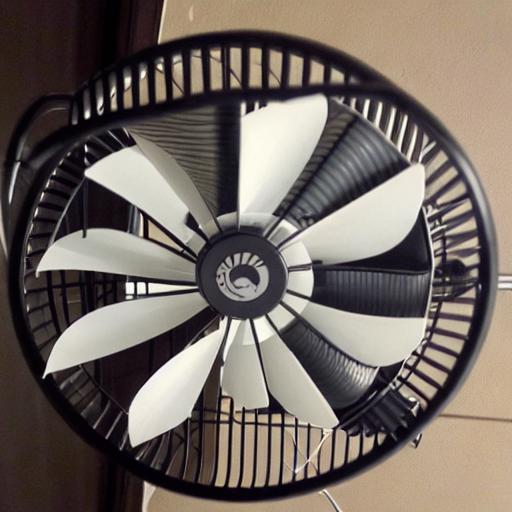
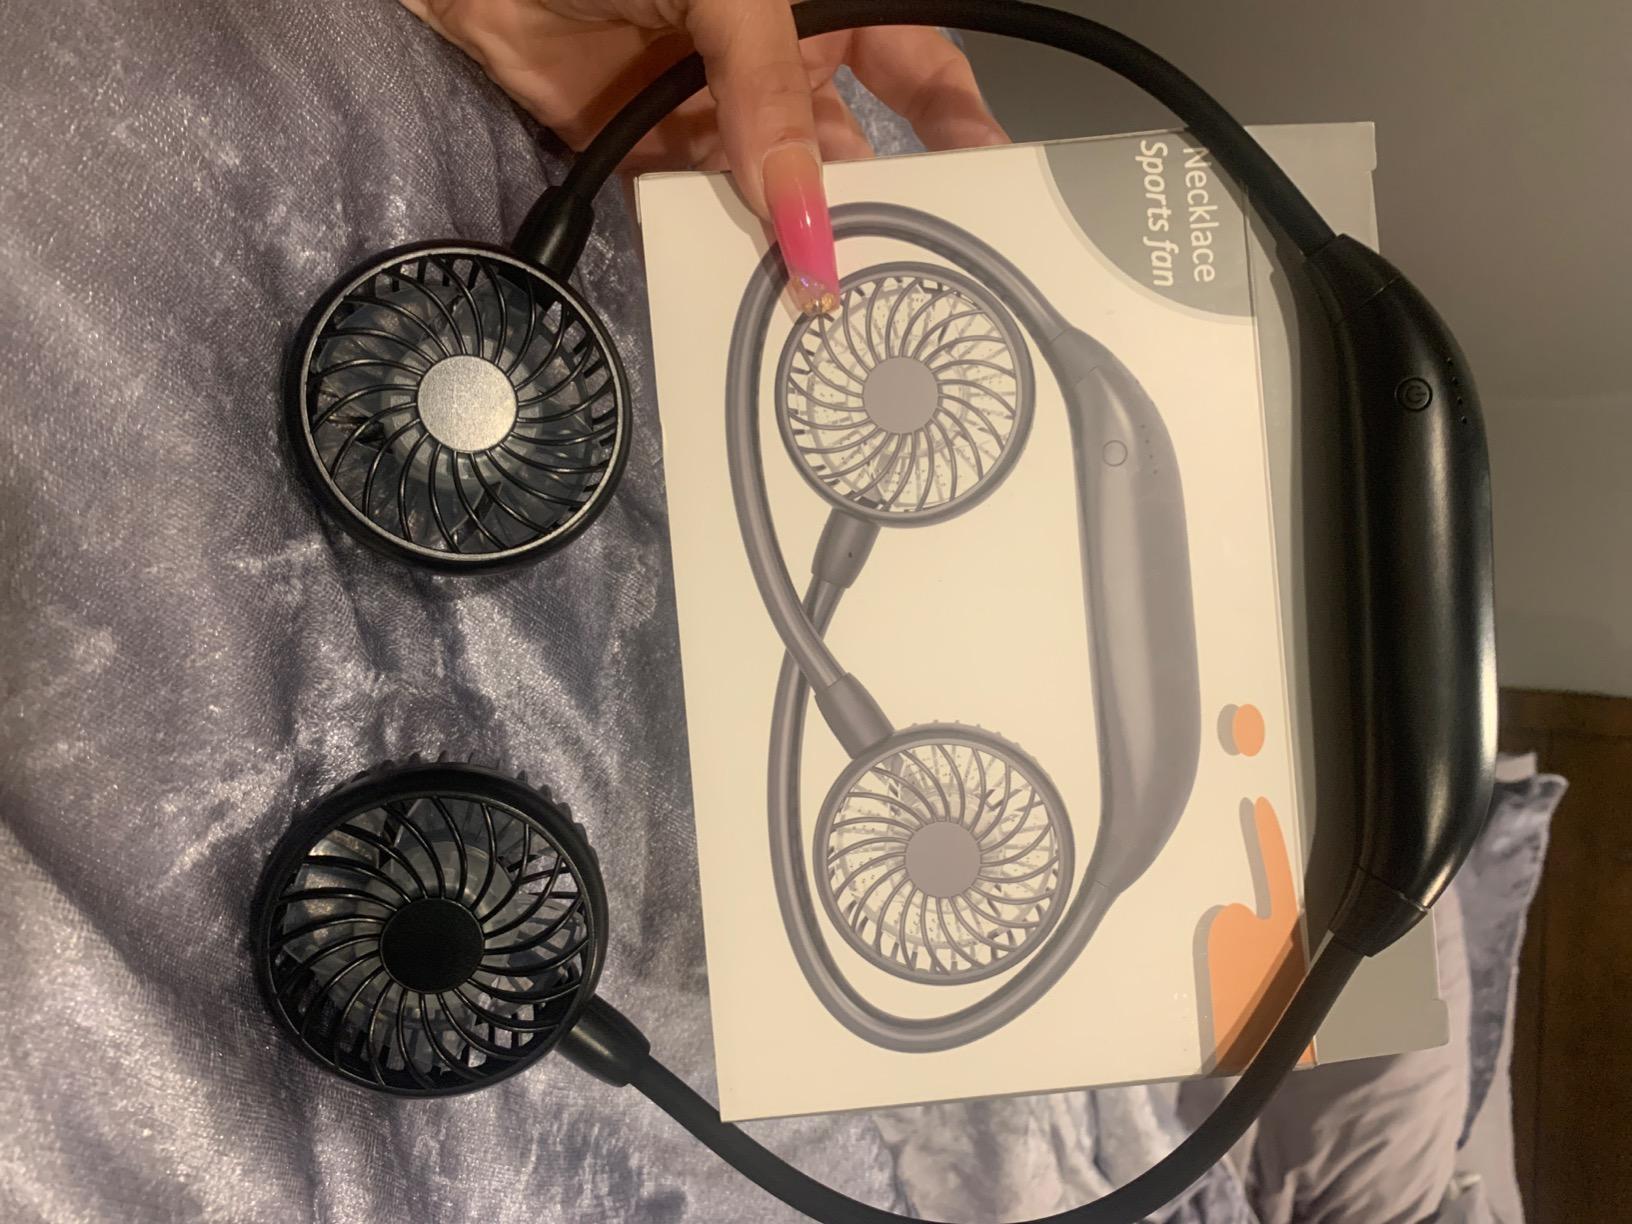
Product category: fan
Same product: no